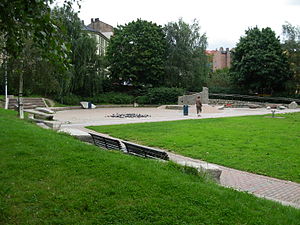
Parker i Oslo / Fra 1990: Satsning på den blågrønne by / Folkelig interesse og nye elementer i parkpolitikken
Sommerfrydhagen, specielt anlagt for sanse- og bevægelseshæmmede
Parker i Oslo er en vigtig del af bylandskabet i Norges hovedstad Oslo. Oslo er en by med megen beplantning og er beliggende i et landskab mellem grønne åse. Byen har lav befolkningstæthed, hvilket er udnyttet til træplantning i gaderne, forhaver, små grønne anlæg og satellitbyer med megen vegetation. Et net af cykel- og gangstier binder parkerne sammen og knytter byen til Marka. Kun omkring fem procent af byens befolkning har ikke et grønt område inden for 300 meter fra boligen.